Ban Gioc–Detian Falls

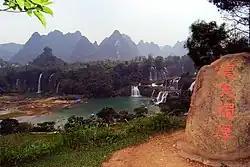
View from China in dry season

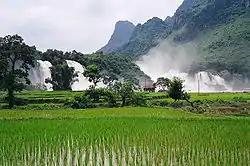
View of the falls from Vietnam during the rainy season when the flow is at its maximum

A road running along the top of the falls leads to a stone marker that demarcates the border between China and Vietnam in French and Chinese. Modern disputes arose as there are discrepancies as to the correlating legal documents on border demarcation and the placement of markers between the French and Qing administrations in the 19th century.